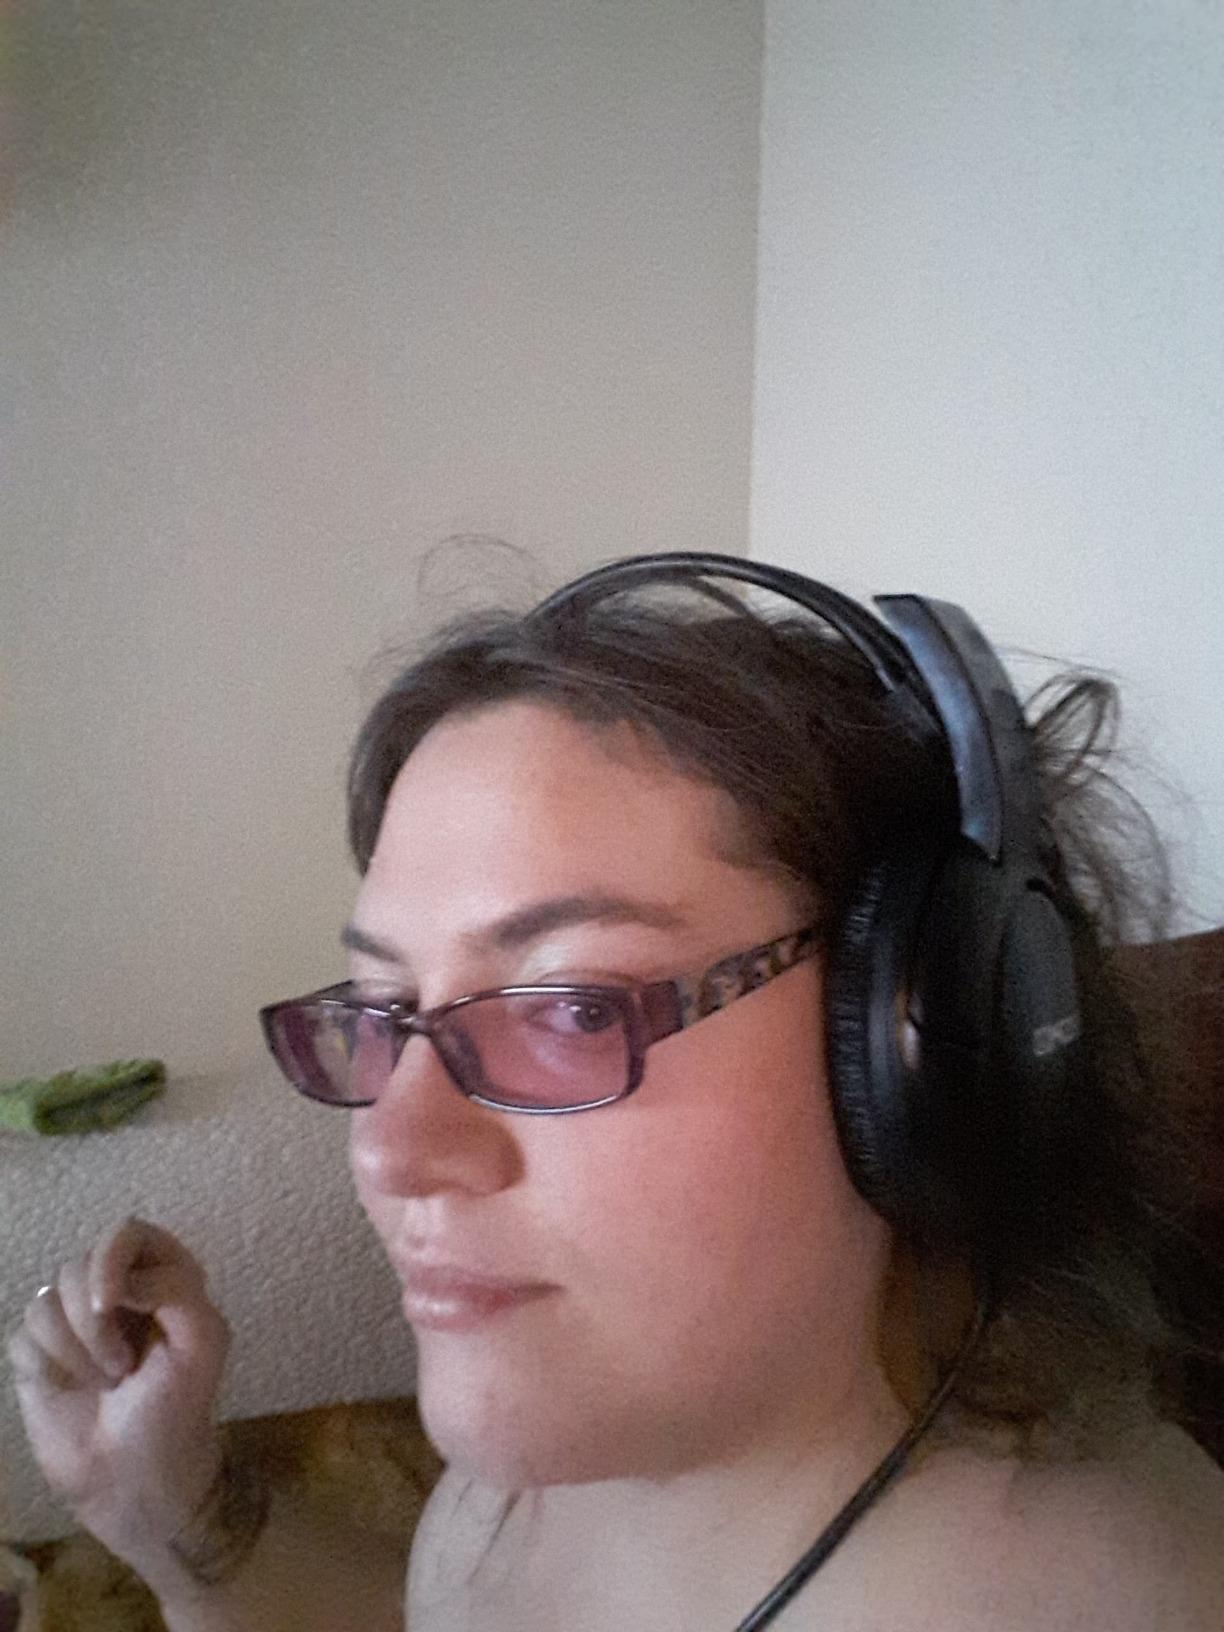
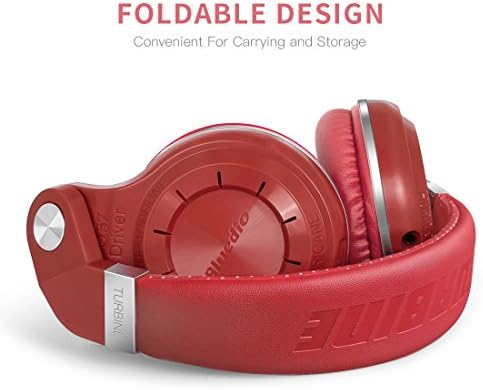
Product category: headphones
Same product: no